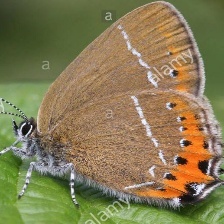
Species: BLACK HAIRSTREAK
Butterfly family (ImageNet category): lycaenid_butterfly